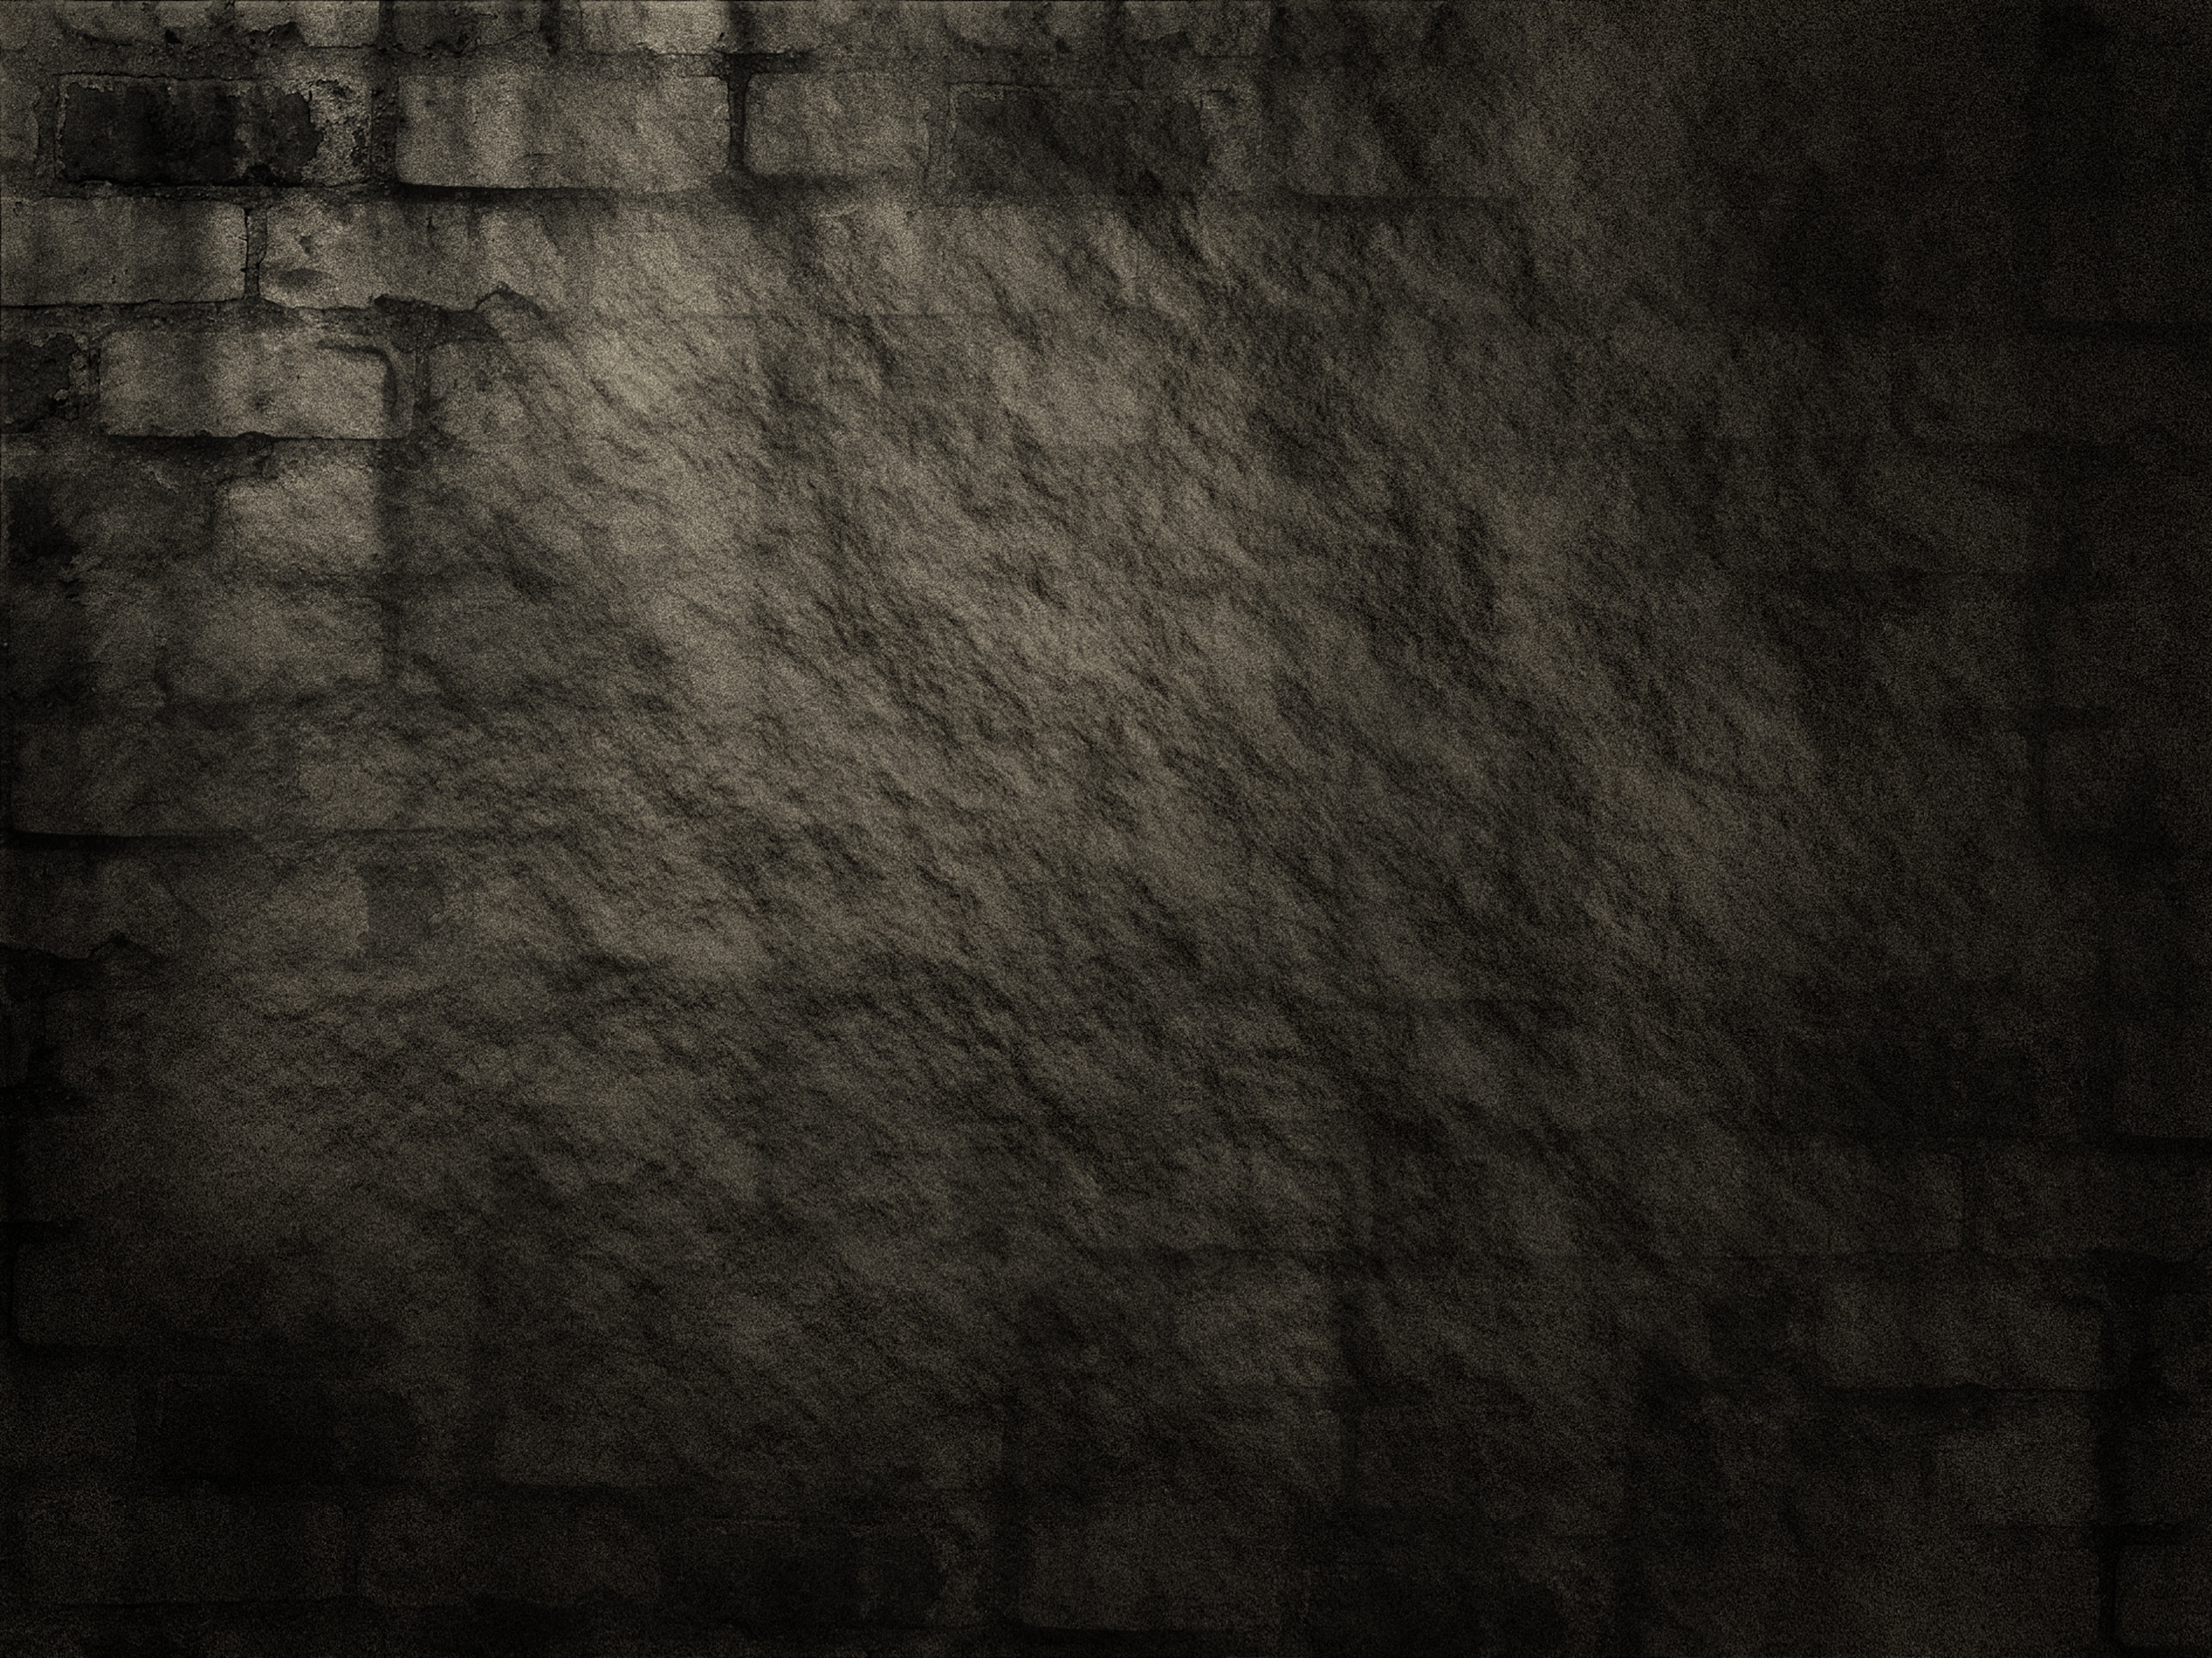
rock, light, wood, vintage, texture, old, wall, stone, construction, pattern, shadow, gray, grunge, darkness, stone wall, black, monochrome, brick, material, surface, drawing, design, strong, backdrop, screenshot, gritty, wall texture, wall background